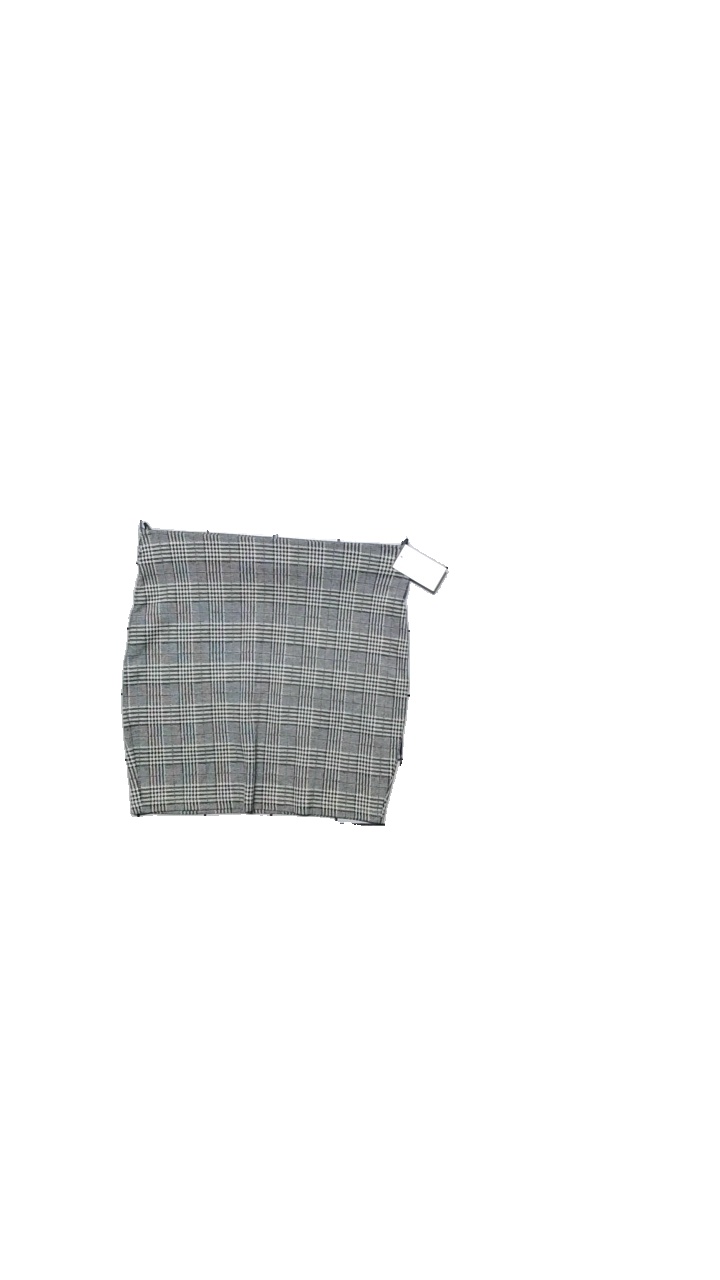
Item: Skirt (Ladies)
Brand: Cubus
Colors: Black, White
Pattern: Other
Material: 50% cotton, 45% polyester, 5% elastane
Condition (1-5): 4
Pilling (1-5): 4
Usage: Reuse
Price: <50